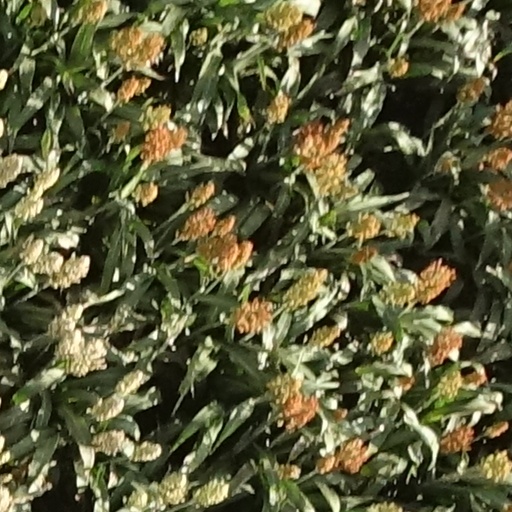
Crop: sorghum